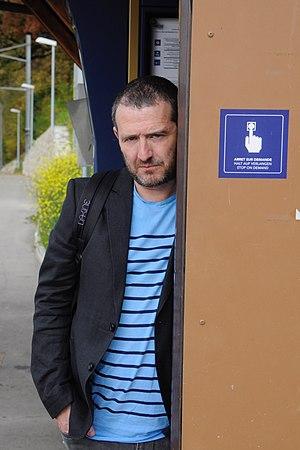
Pierre Lepori, image libre de droits (par Yvonne Böhler)
Pierre Lepori, né le 26 novembre 1968 à Lugano, est un écrivain suisse.